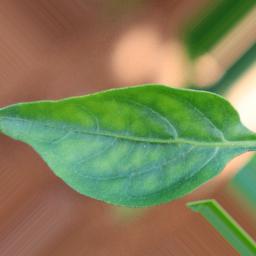
Label: healthy